Cultural depictions of elephants

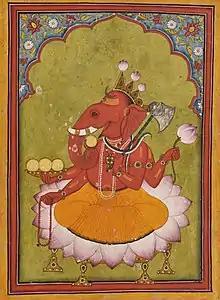
Ganesha, Basohli miniature, ca. 1730, National Museum, New Delhi

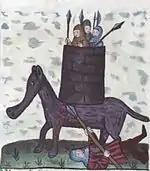
Eleazar Maccabeus illustration, "Speculum Humanae Salvationis"

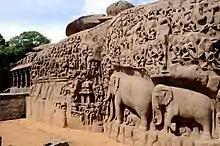
"Descent of the Ganges" rock relief at Mahabalipuram, 7th-century

The Asian elephant appears in various religious traditions and mythologies. They are treated positively and are sometimes revered as deities, often symbolising strength and wisdom. Similarly, the African elephant is seen as the wise chief who impartially settles disputes among the forest creatures in African fables, and the Ashanti tradition holds that they are human chiefs from the past.